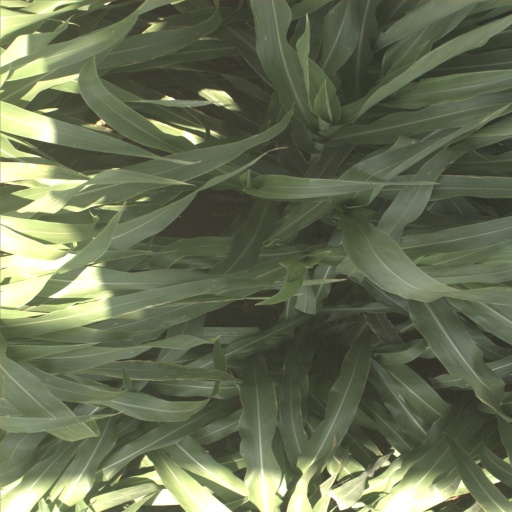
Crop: sorghum